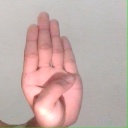
अक्षर: ब